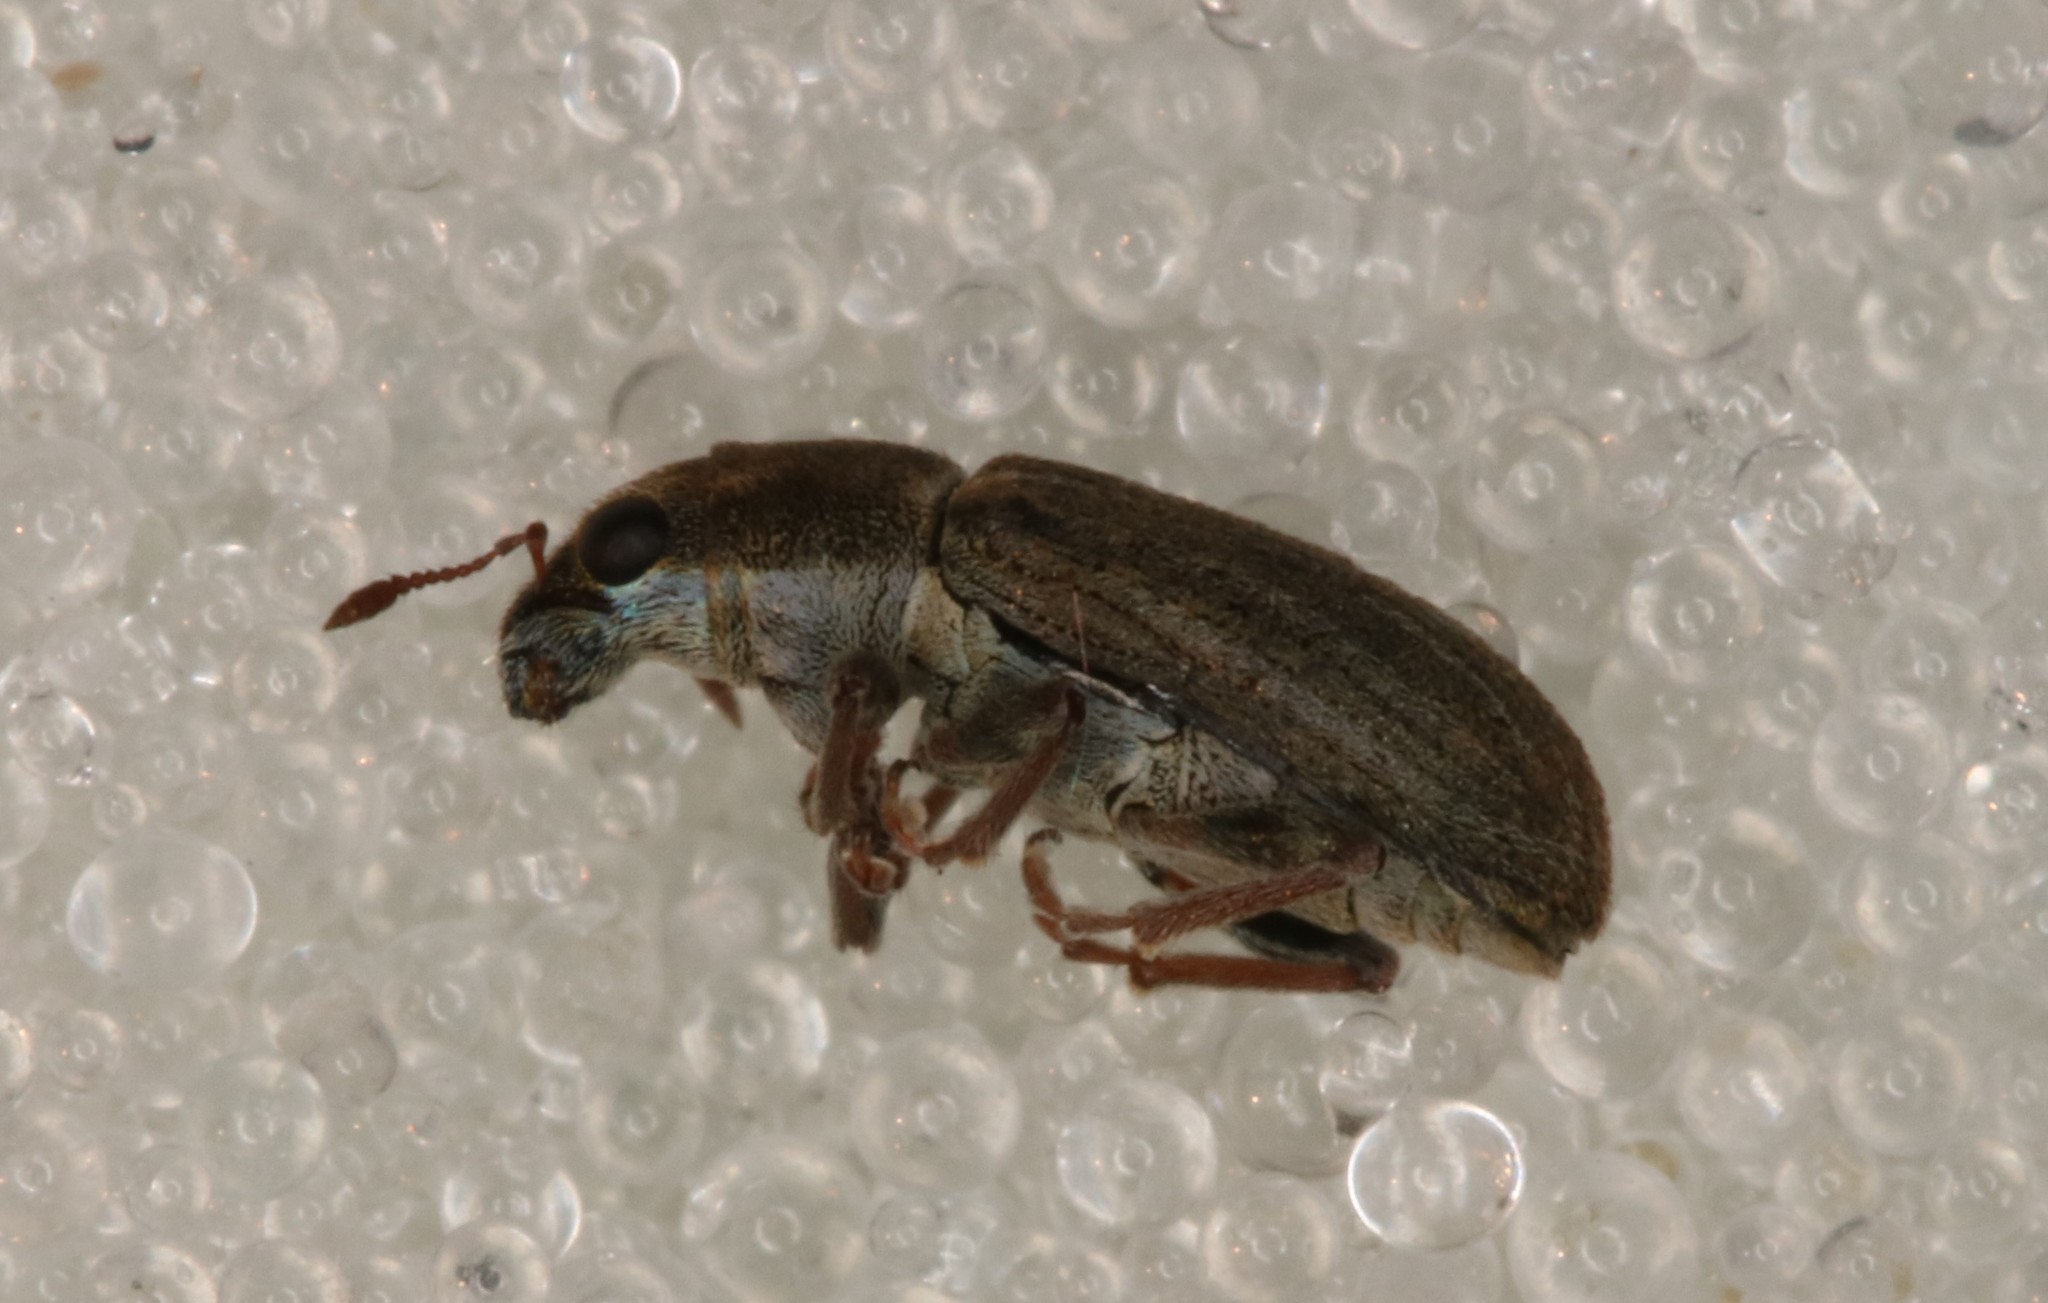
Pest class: pea_leaf_weevil